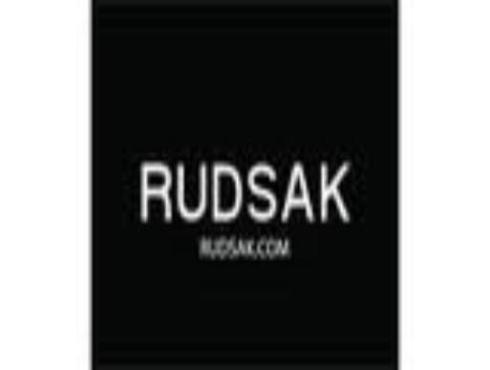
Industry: Clothes